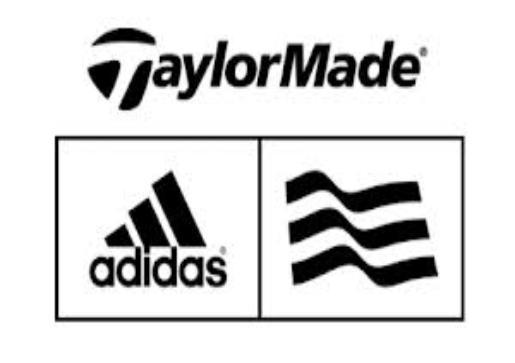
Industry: Sports